Tongkang

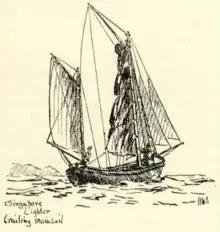
Sketch of a Singapore lighter, with trailing mainsail, stern-side view. Ca. 1902.

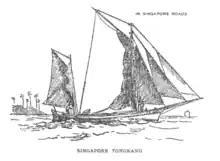
Sketch of a tongkang in Singapore roads, 1906.

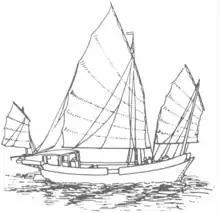
A Singapore trader (Tongkang), lightly laden, under full sail. Singapore Strait, January, 1950.

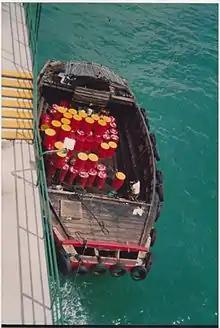
Twakow loading lubricant oil in Singapore

There are references to the activity of these boats in Singapore, where a Chinese document, refers to the Southern bank around Read Bridge area, as "cha chun tau" (柴船头), meaning "jetty for boats carrying firewood". Small tongkangs carrying firewood from the Indonesian archipelago berthed at this jetty. The firewood trade was primarily a Teochew enterprise.